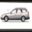
Label: automobile